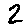
Label: 2